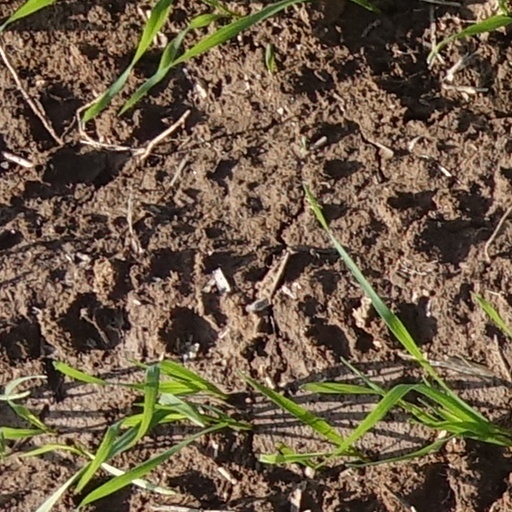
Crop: wheat